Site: brandenburg
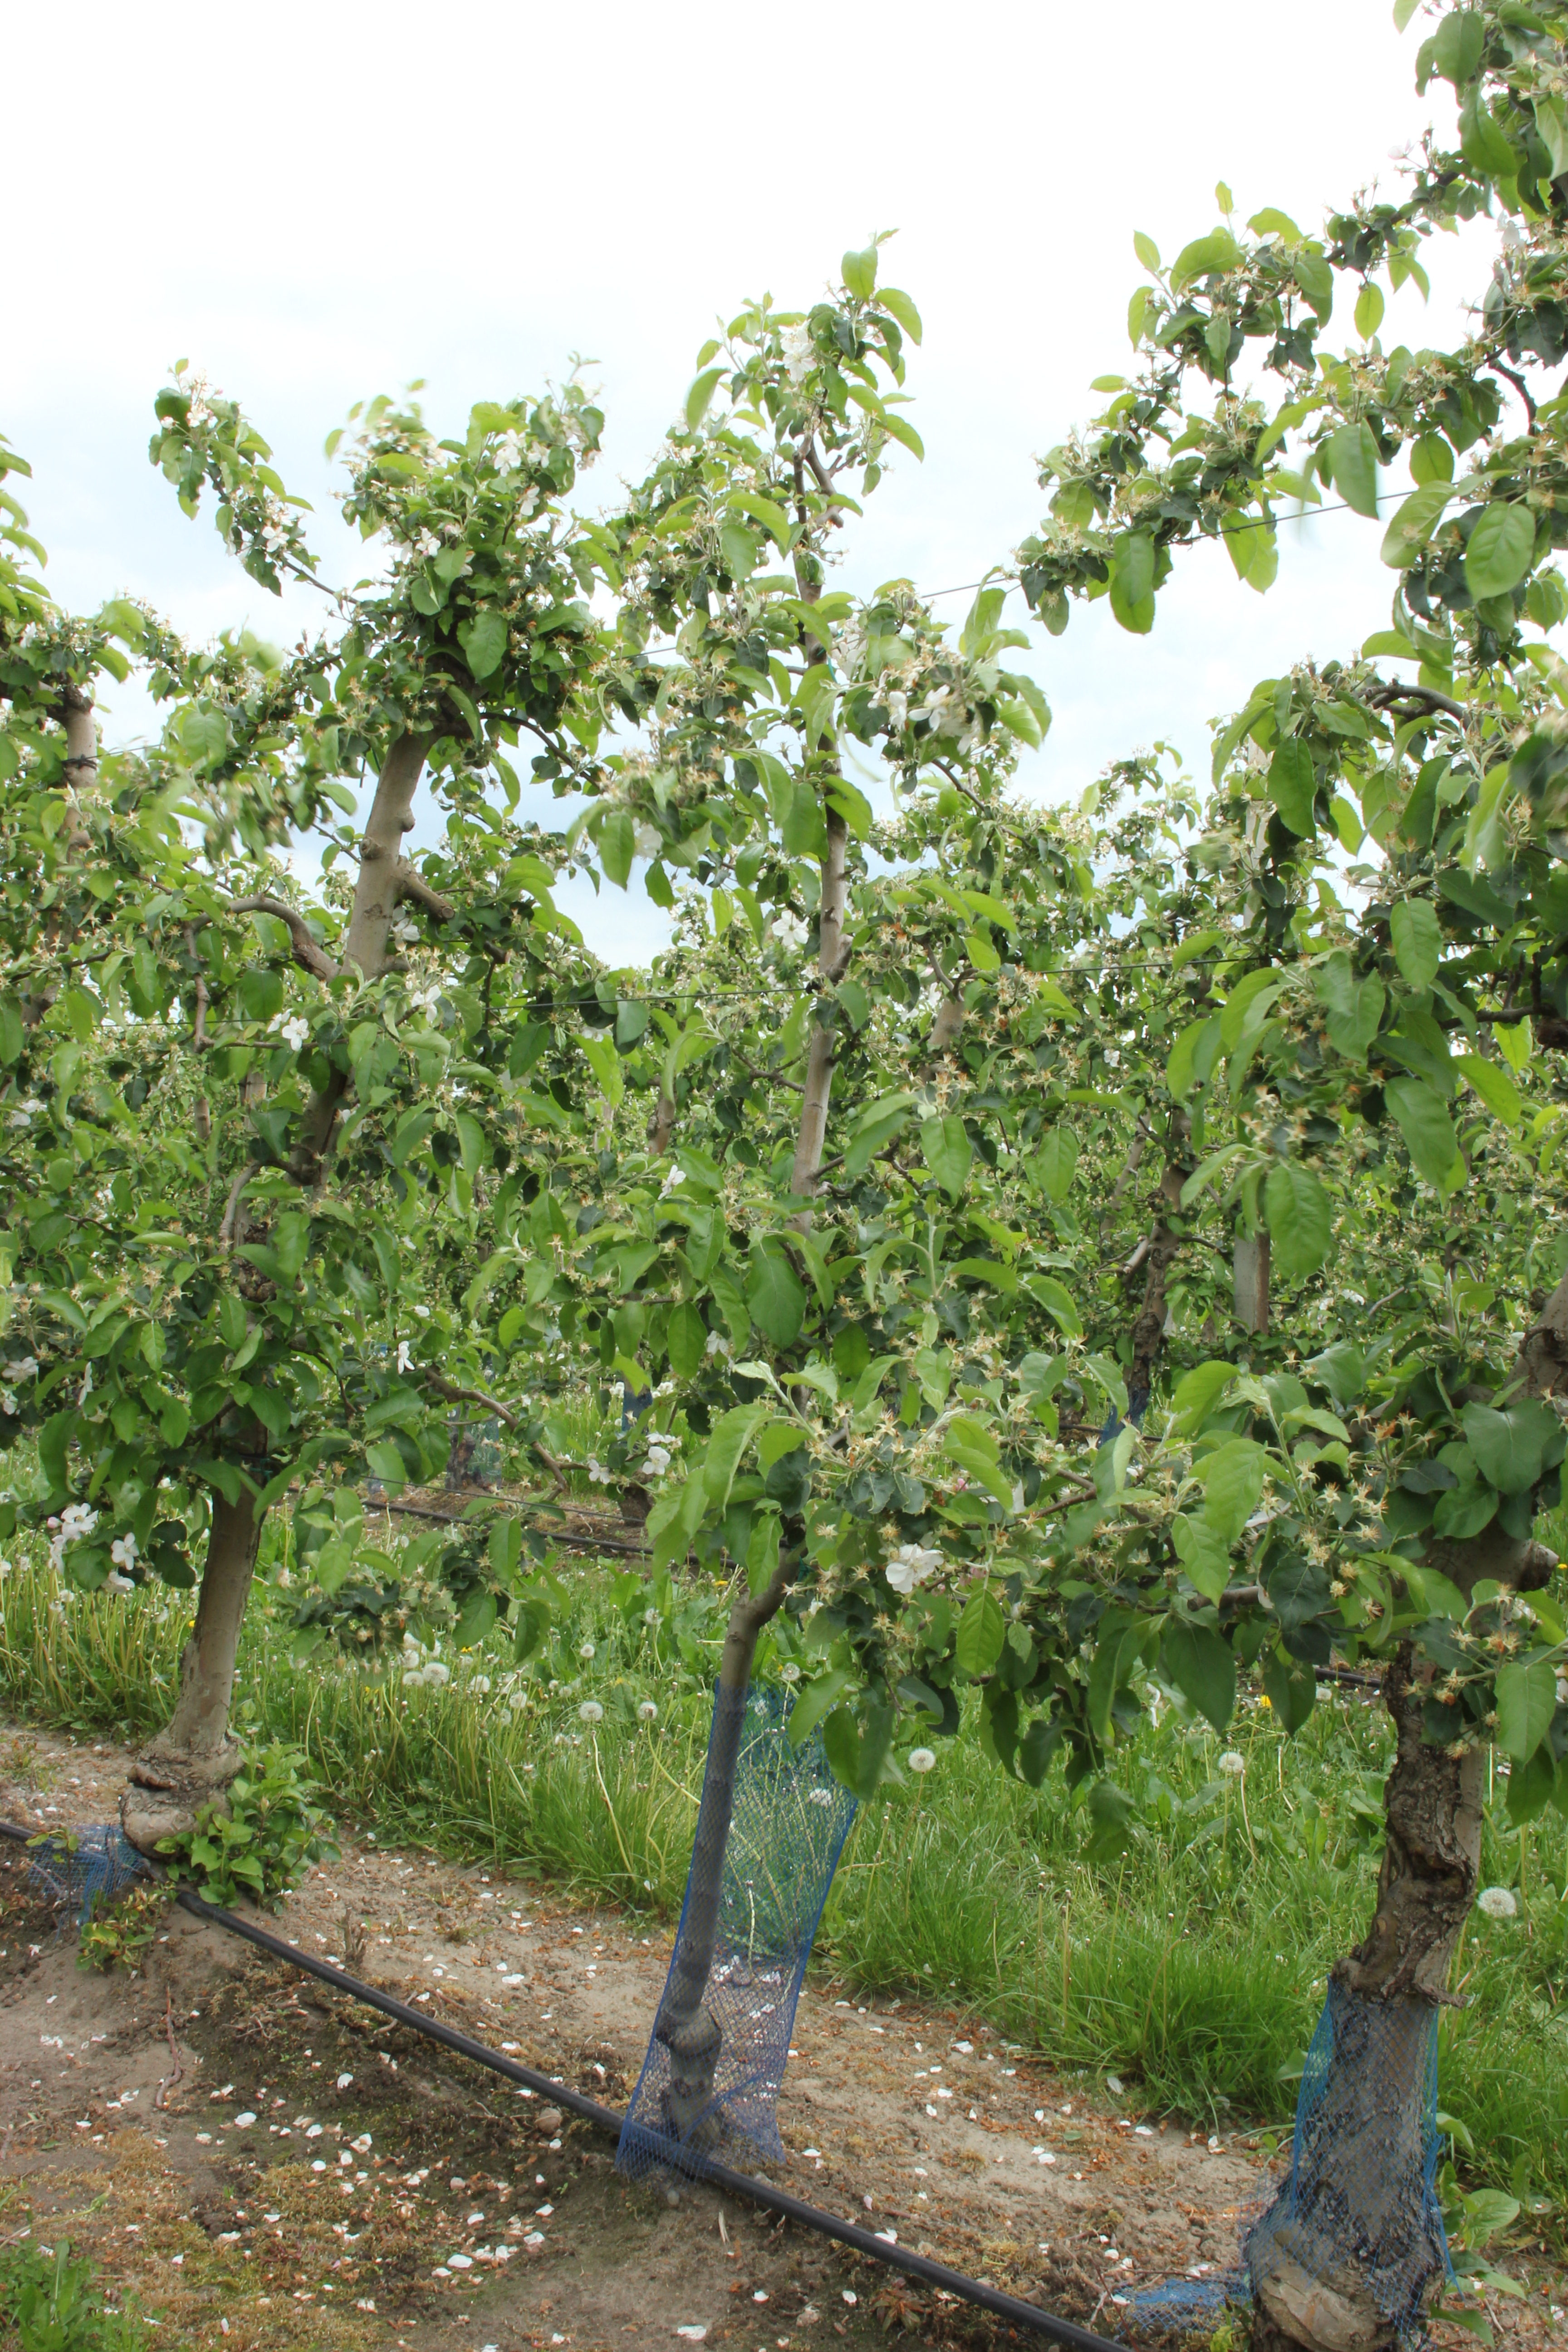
Growth stage (BBCH 67): Flowering